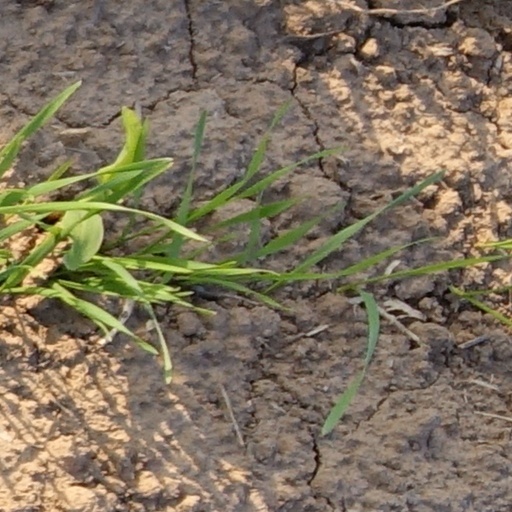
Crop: wheat